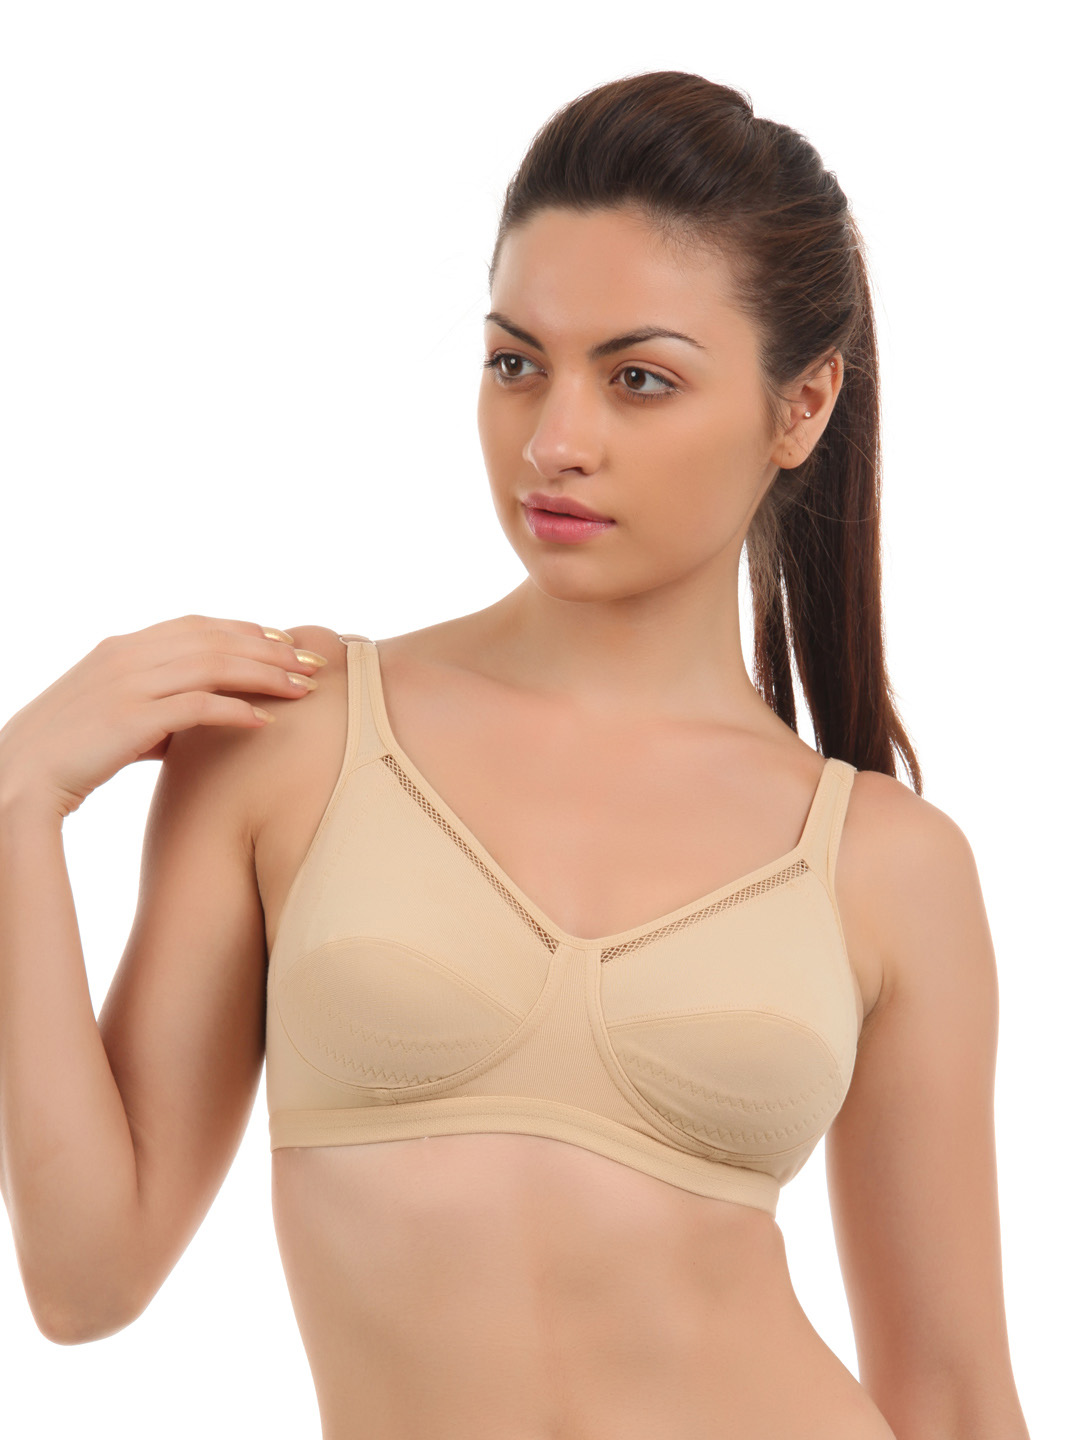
Peri Peri Women Skin Bra
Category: Apparel / Innerwear / Bra
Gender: Women
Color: Skin
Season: Summer 2017
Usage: Casual